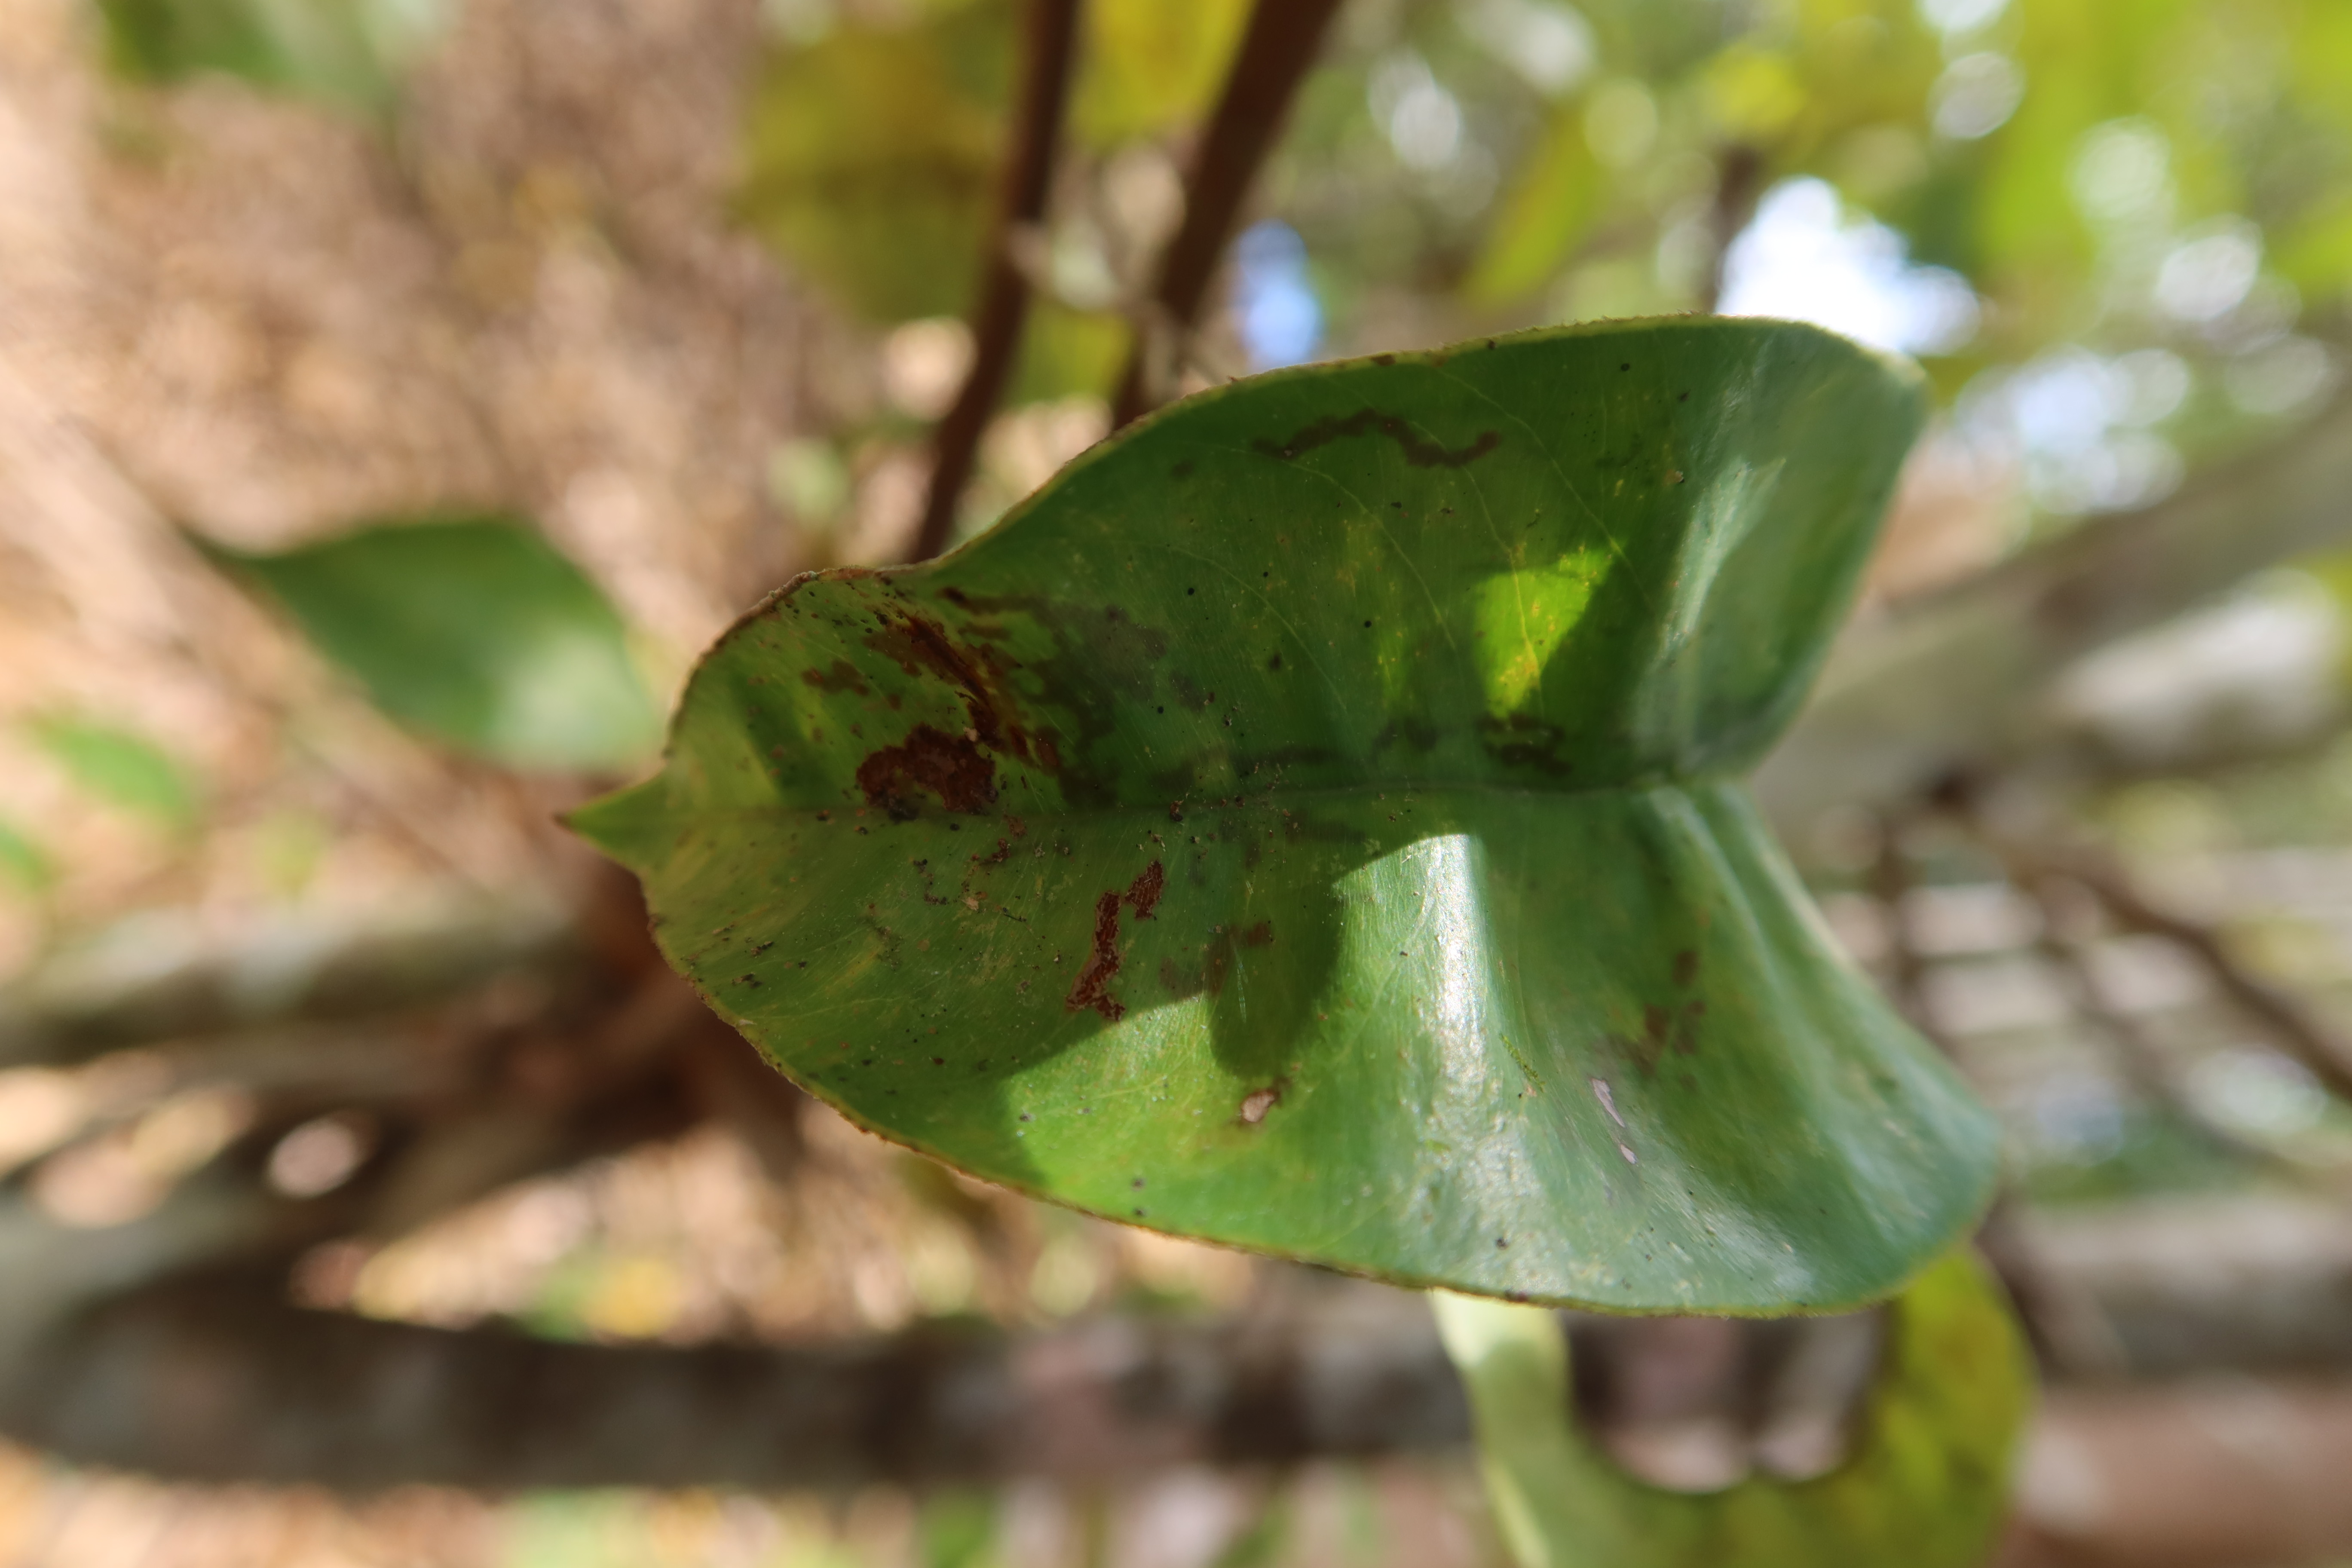
Label: Mosaic Viruses